Android Two

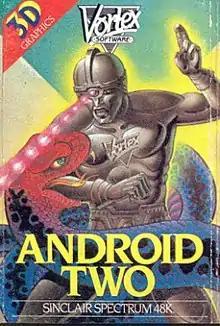

Android Two is a shoot 'em up maze video game written by Costa Panayi and published by Vortex Software in 1983 for the ZX Spectrum and in 1985 for the Amstrad CPC. It is the sequel to "", released earlier in 1983.